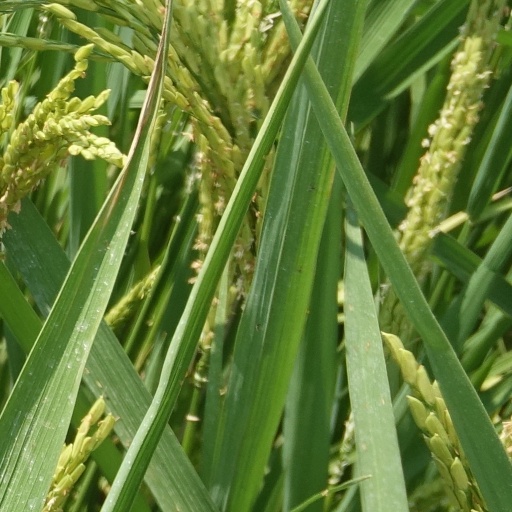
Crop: rice